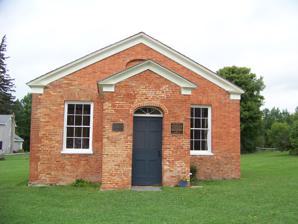
Building: Peterboro Land Office
Country: United States of America
Year built: 1804
Historic commercial building in New York, United States United States historic place Peterboro Land Office U.S. National Register of Historic Places U.S. National Historic Landmark District Contributing Property Show map of New York Show map of the United States Location Peterboro, New York Coordinates 42°58′3″N 75°41′14″W / 42.96750°N 75.68722°W / 42.96750; -75.68722 Area 0.1 acres (0.040 ha) Built 1804 ( 1804 ) Architectural style Federal Part of Gerrit Smith Estate ( ID97001386 ) NRHP reference No. 84002498 Significant dates Added to NRHP September 7, 1984 Designated NHLDCP January 30, 2001 The Peterboro Land Office is located in the hamlet of Peterboro , in the Town of Smithfield in Madison County, New York .  The small, Federal style building was built in 1804.  It was constructed of locally produced brick laid in Flemish bond on the facade and common bond elsewhere.  The main room is 24 by 28 feet (7.3 by 8.5 m).  The interior has plaster walls and ceiling and a brick over plank floor.  The entrance vestibule is in the center of the south wall between two windows.  There is a window each on the east and west walls.  The north walls has built in shelves and drawers on the east side and a 4-foot-high (1.2 m) iron vault door on the west side. Peter Smith arrived in Utica, New York , then called Fort Schuyler , in 1784, and over the next ten years formed close ties with the local Native American tribe, the Oneidas.  In 1794, Peter Smith leased, and subsequently acquired full title to, 50,000 acres (20,000 ha) of land from the Oneidas under Chief Skenadoah.  The tract comprised the central portion of modern-day Madison County and parts of the current Oneida County .  Over 100,000 acres (40,000 ha) of land in the northeastern part of the country were transferred in thousands of transactions at the land office, which was used for that purpose until the late 19th century. Gerrit Smith , Peter's son, continued in the land business after his father.  He also established the Peterboro Academy in 1853 and an orphanage in 1871.  He was an active abolitionist.  His grandson, Gerrit Smith Miller , was a noted philanthropist and active in the women's suffrage movement. The land office was listed on the National Register of Historic Places in 1984, and is part of the larger Gerrit Smith Estate which was designated a National Historic Landmark in 2001. West wall Built in shelves and drawers for land transaction ledgers on north wall Vault door on east side of north wall Smokehouse on west side of north wall of the land office References